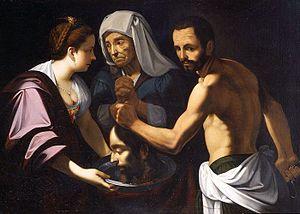
Carlo Sellitto de son vrai nom Carlo Infantino est un peintre italien de la période baroque, actif principalement en Basilicate au XVIIᵉ siècle.